No (kana)

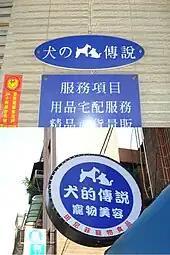
Usage of の in place of 的 (and 犬 in place of 狗) in Taipei

の has also proliferated on signs and labels in the Chinese-speaking world. It is used in place of the Modern Chinese possessive marker "de" or Classical Chinese possessive marker "zhī", and の is pronounced in the same way as the Chinese character it replaces. This is usually done to "stand out" or to give an "exotic/Japanese feel", e.g. in commercial brand names, such as the fruit juice brand , where the の can be read as both 之 "zhī", the possessive marker, and as 汁 "zhī", meaning "juice". In Hong Kong, the Companies Registry has extended official recognition to this practice, and permits の to be used in Chinese names of registered businesses; it is thus the only non-Chinese symbol to be granted this treatment (aside from punctuation marks with no pronunciation value).